Before Freedom: Nehru's Letters to His Sister 1909–1947

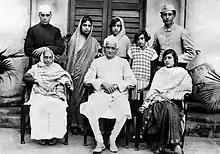
Nehru family group photo, 1927

The letters begin shortly after Nehru arrived in England to attend school and when Pandit was four years old. Early postcards were faded and difficult to interpret, but the correspondence continued through to Nehru taking his tripos degree from Trinity College, University of Cambridge, in 1910 and being called to the bar in 1912, following which he returned home to Allahabad.